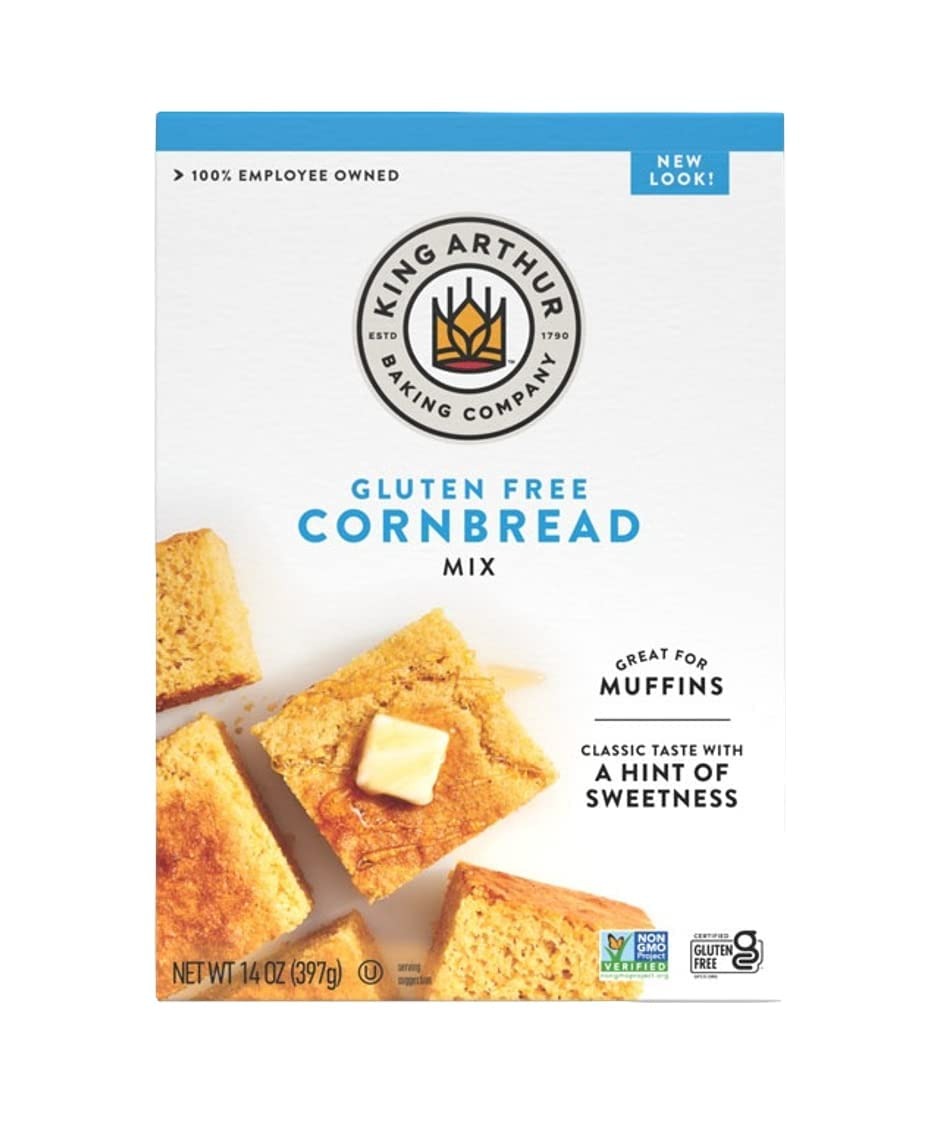
Item Name: King Arthur Flour Gluten Free Cornbread + Muffin Mix, 14 ounces (Pack of 3)
Value: 42.0
Unit: Ounce

Price: 14.53